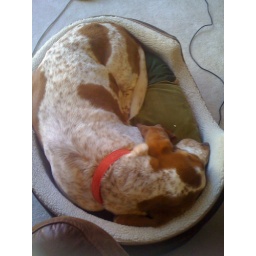
Evelyn likes to sleep in his little pillow bed